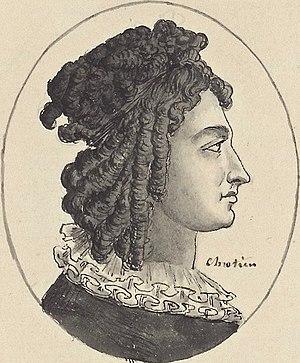
Tarare est un opéra en 5 actes et un prologue d'Antonio Salieri sur un livret français tiré de la pièce de Beaumarchais. La première représentation est donnée à Paris, à l'Académie royale de musique de Paris le 8 juin 1787. La première à Vienne est représentée au Burgtheater le 8 janvier 1788, dans sa version italienne, Axur, rè d'Ormus avec le texte de Lorenzo da Ponte et de profonds remaniements qui en font un opéra italien à part entière.